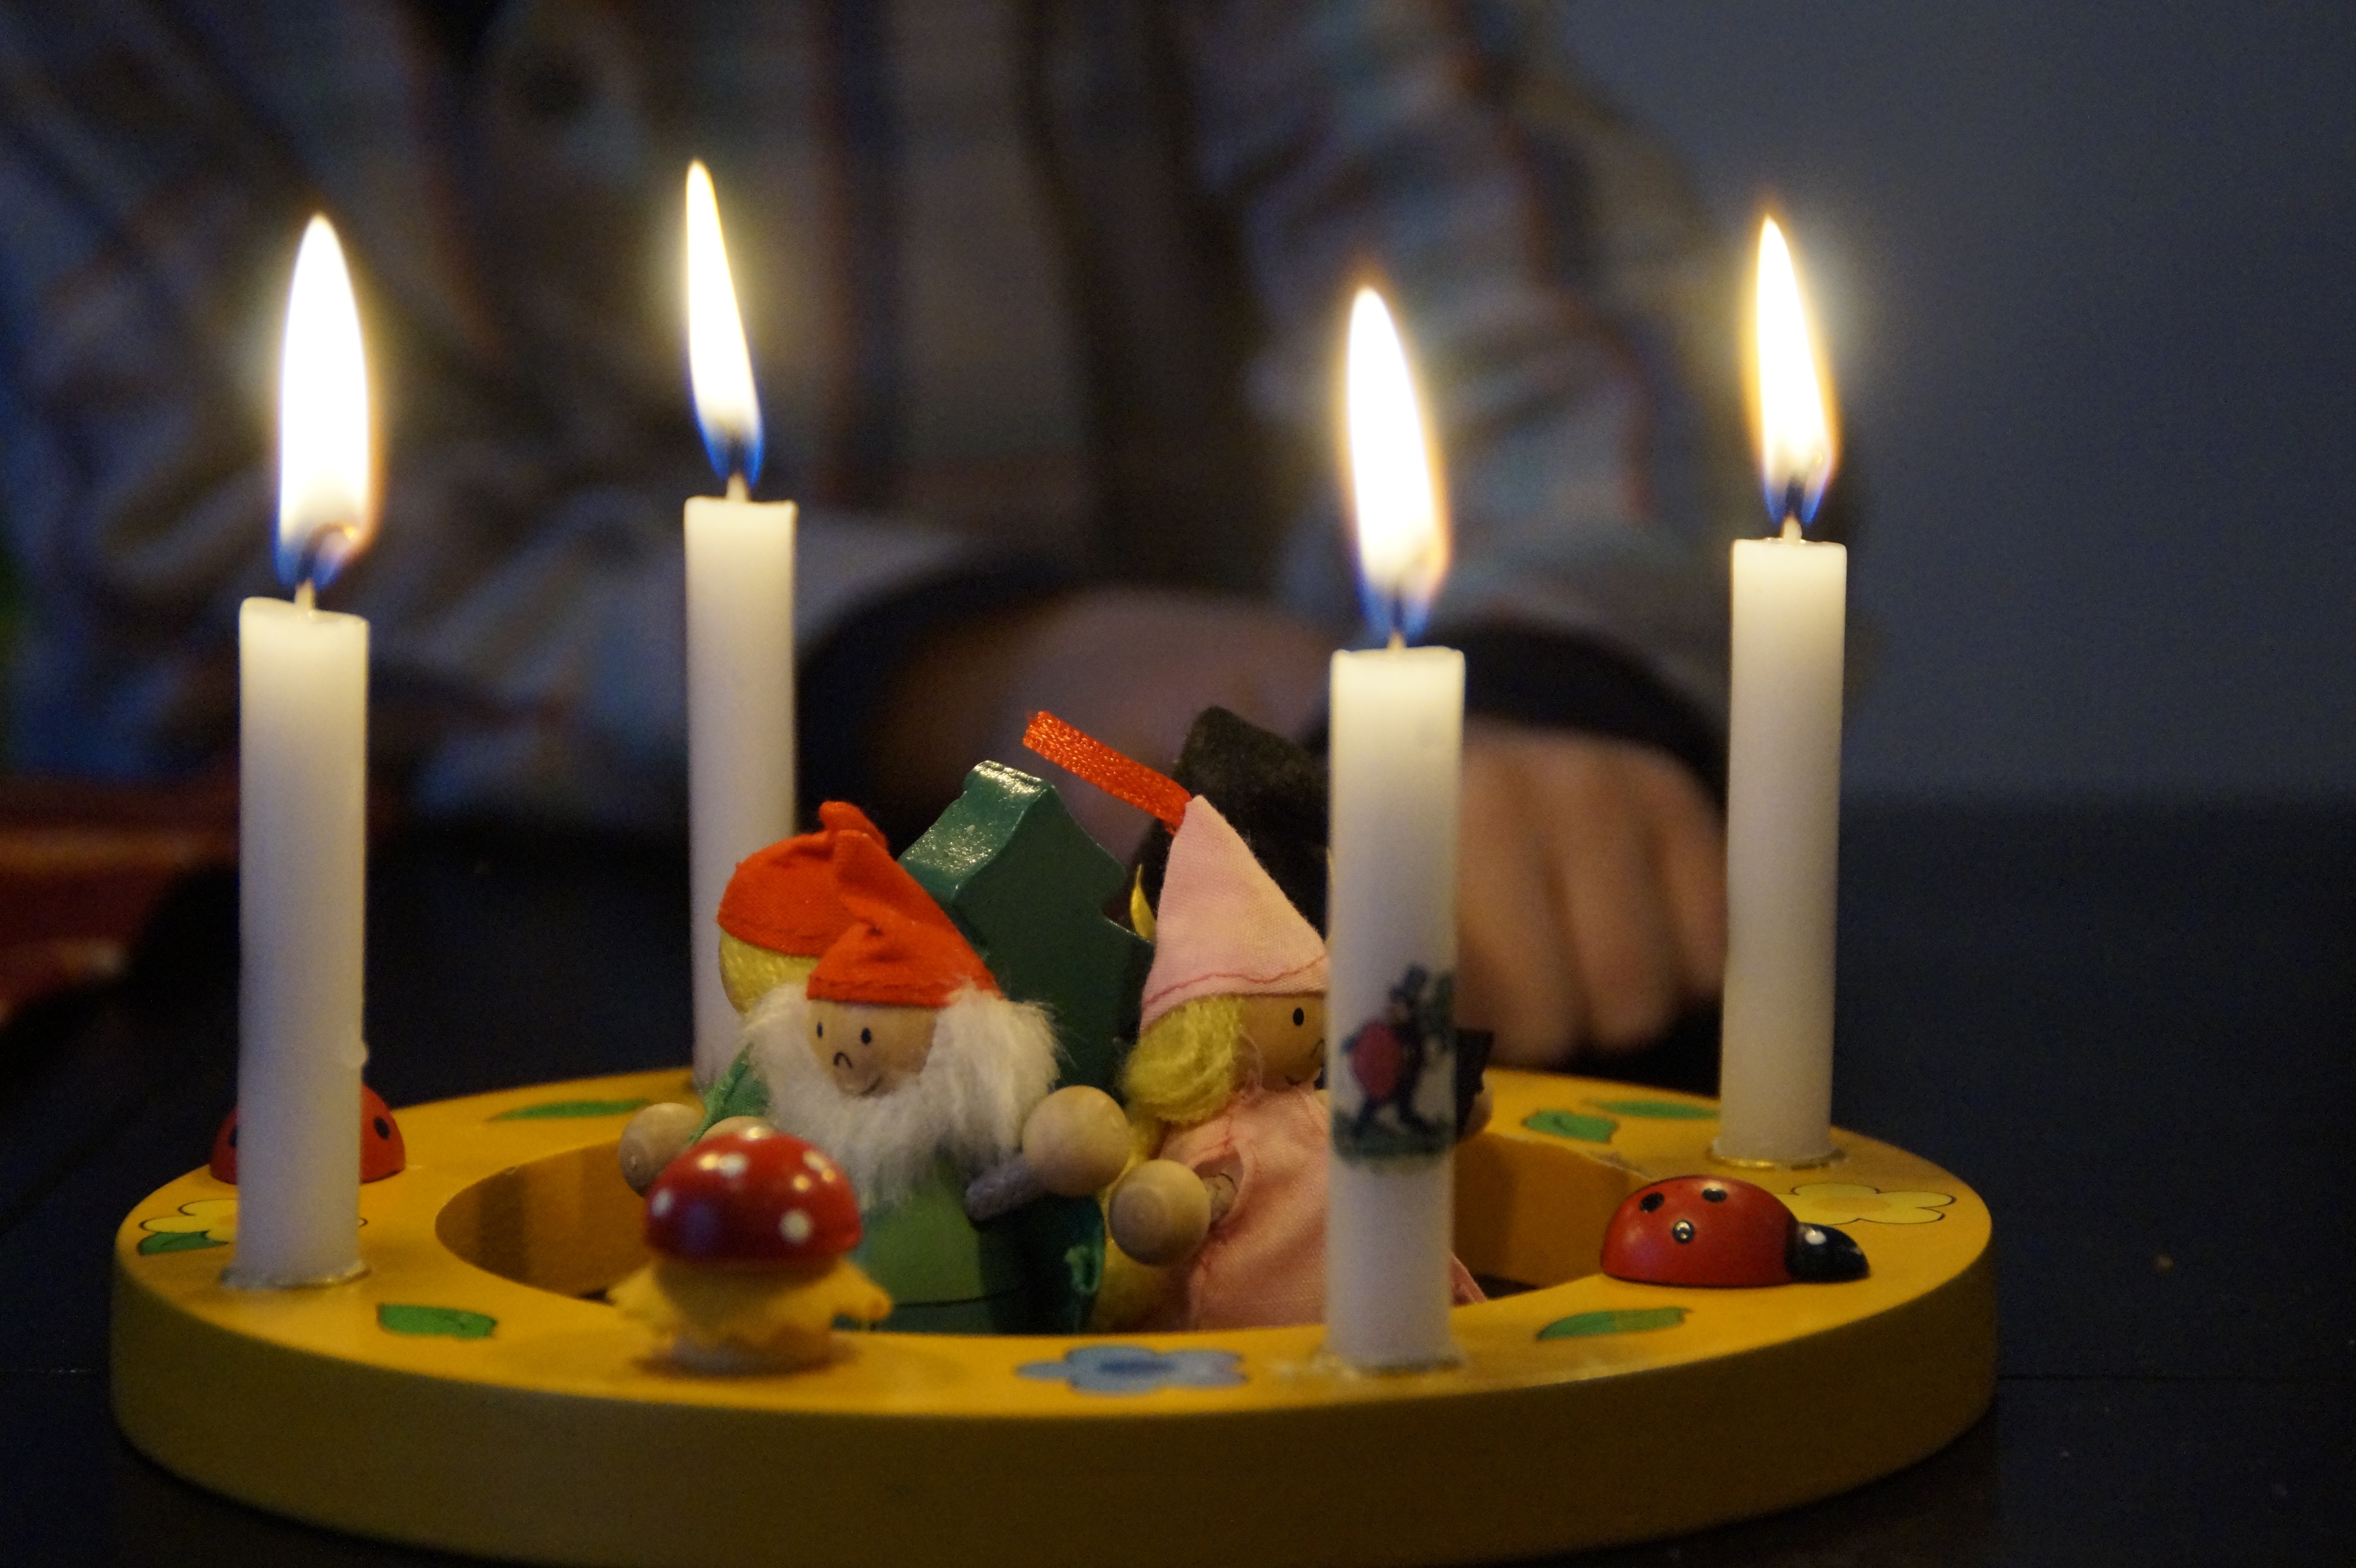
light, child, candle, lighting, toy, burn, lights, candles, four, 4, birthday, congratulations, children's birthday, birthday candles, fourth birthday